History of the Philippines (1565–1898)

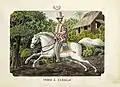
Elite native riding a horse by José Honorato Lozano.

Due to conflict with the Portuguese, who blockaded Cebu in 1568, and persistent supply shortages, in 1569 Legazpi transferred to Panay and founded a second settlement on the bank of the Panay River. In 1570, Legazpi sent his grandson, Juan de Salcedo, who had arrived from Mexico in 1567, to Mindoro to punish the Muslim Moro pirates who had been plundering Panay villages. Salcedo also destroyed forts on the islands of Ilin and Lubang, respectively south and northwest of Mindoro.